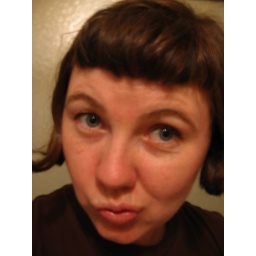
making silly faces in the bathroom mirror